Edward Ashe (died 1748)

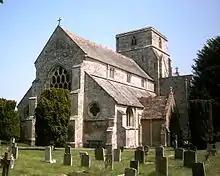
St Peter and St Paul, Heytesbury, where Edward Ashe was buried

Edward Ashe ( – 22 May 1748) of Heytesbury, Wiltshire was an English landowner, and Member of Parliament for Heytesbury for 52 years, from 1695 to 1747.